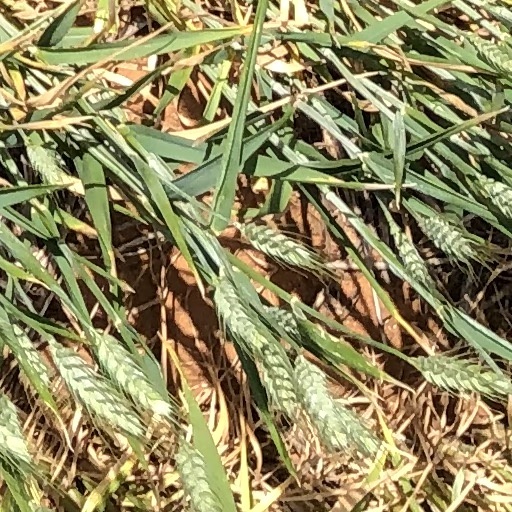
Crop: wheat